Wildlife of Jordan

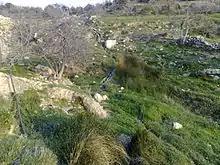
Mahis in northwestern Jordan

Jordan has a range of biodiverse habitats and over two thousand species of plant have been recorded in the country; this includes about 150 plant families and 700 genera. Just three of these are gymnosperms; Aleppo pine, Mediterranean cypress and Phoenecian juniper. Somewhere between five and ten species of ferns have been recorded, as well as about 150 species of fungi and lichen.